Hans Massaquoi

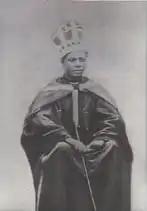
Massaquoi's paternal grandfather Momulu as King of the Gallinas in 1905.

In his autobiography, "Destined to Witness", Massaquoi describes his childhood and youth in Hamburg during the Nazis' rise to power. His autobiography provides a unique point of view: he was one of the very few German-born children of German and African descent. He was often shunned, but escaped Nazi persecution. This duality remained a key theme throughout his early life until he witnessed racism as practiced in colonial Africa and later in the Jim Crow American South.